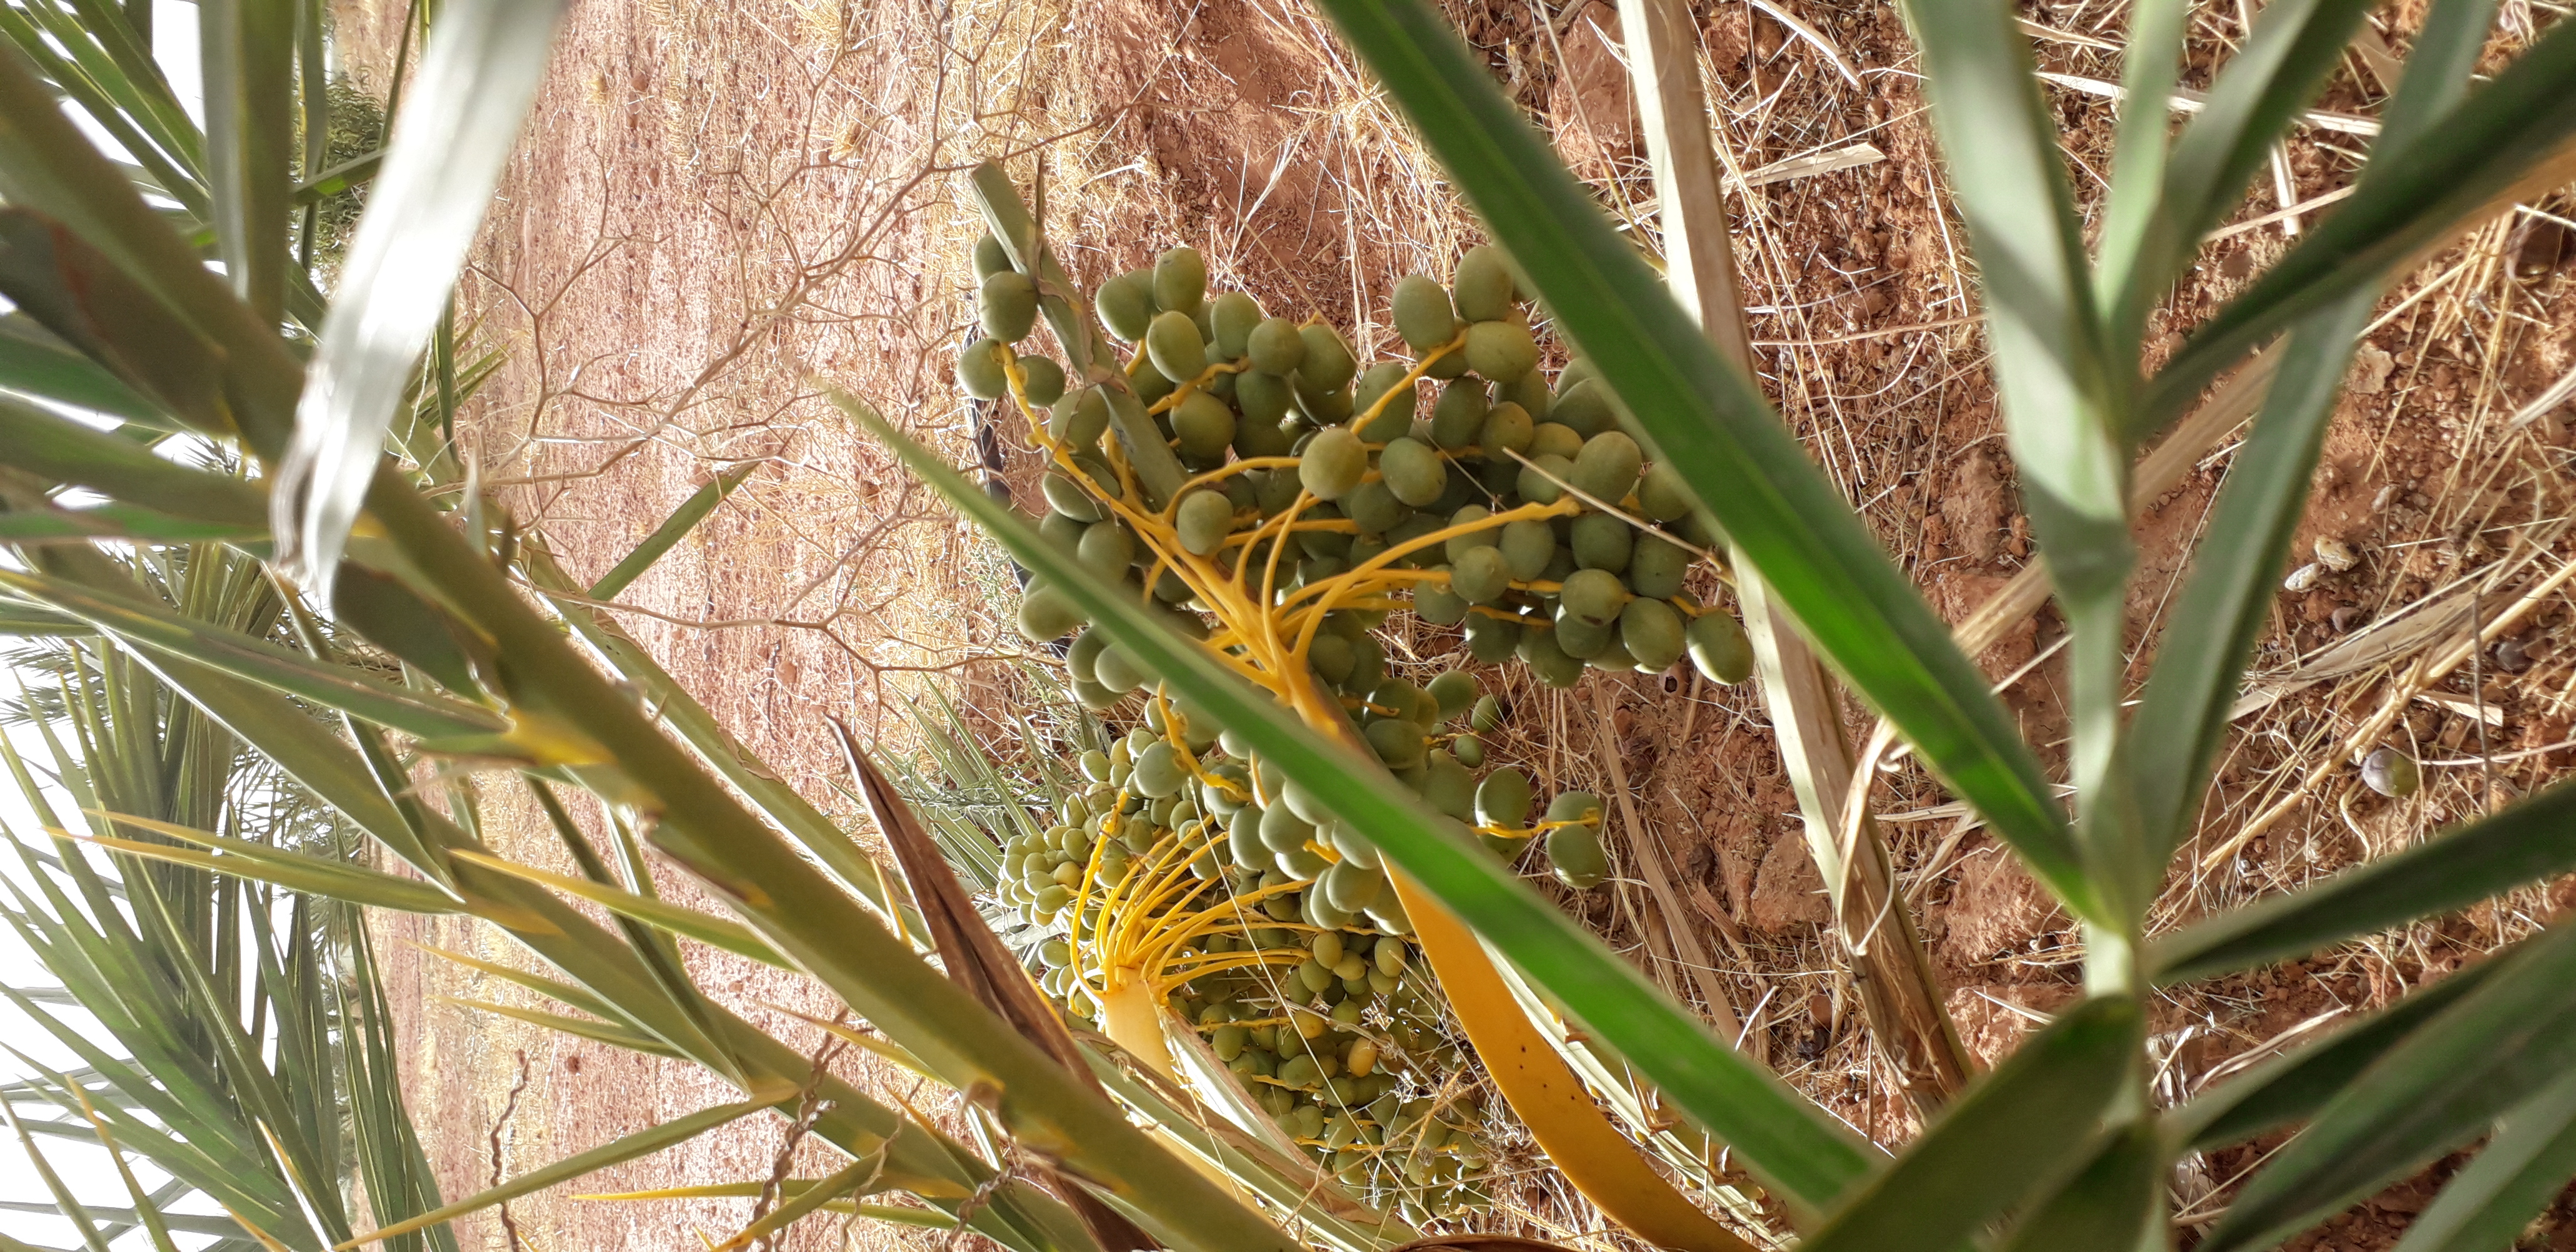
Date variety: kholt